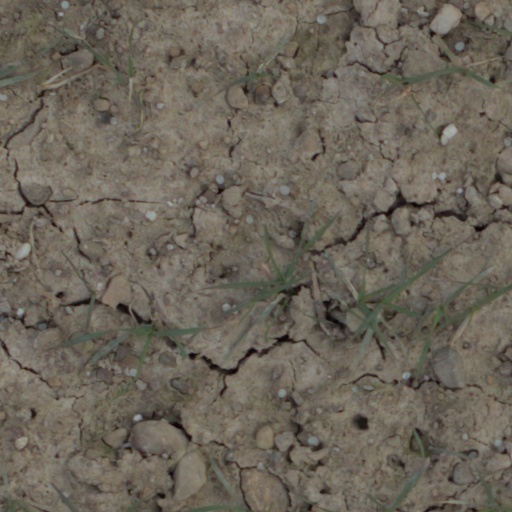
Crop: wheat